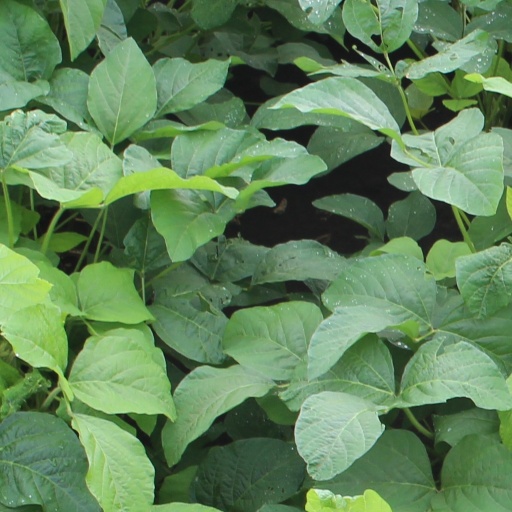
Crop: soybean